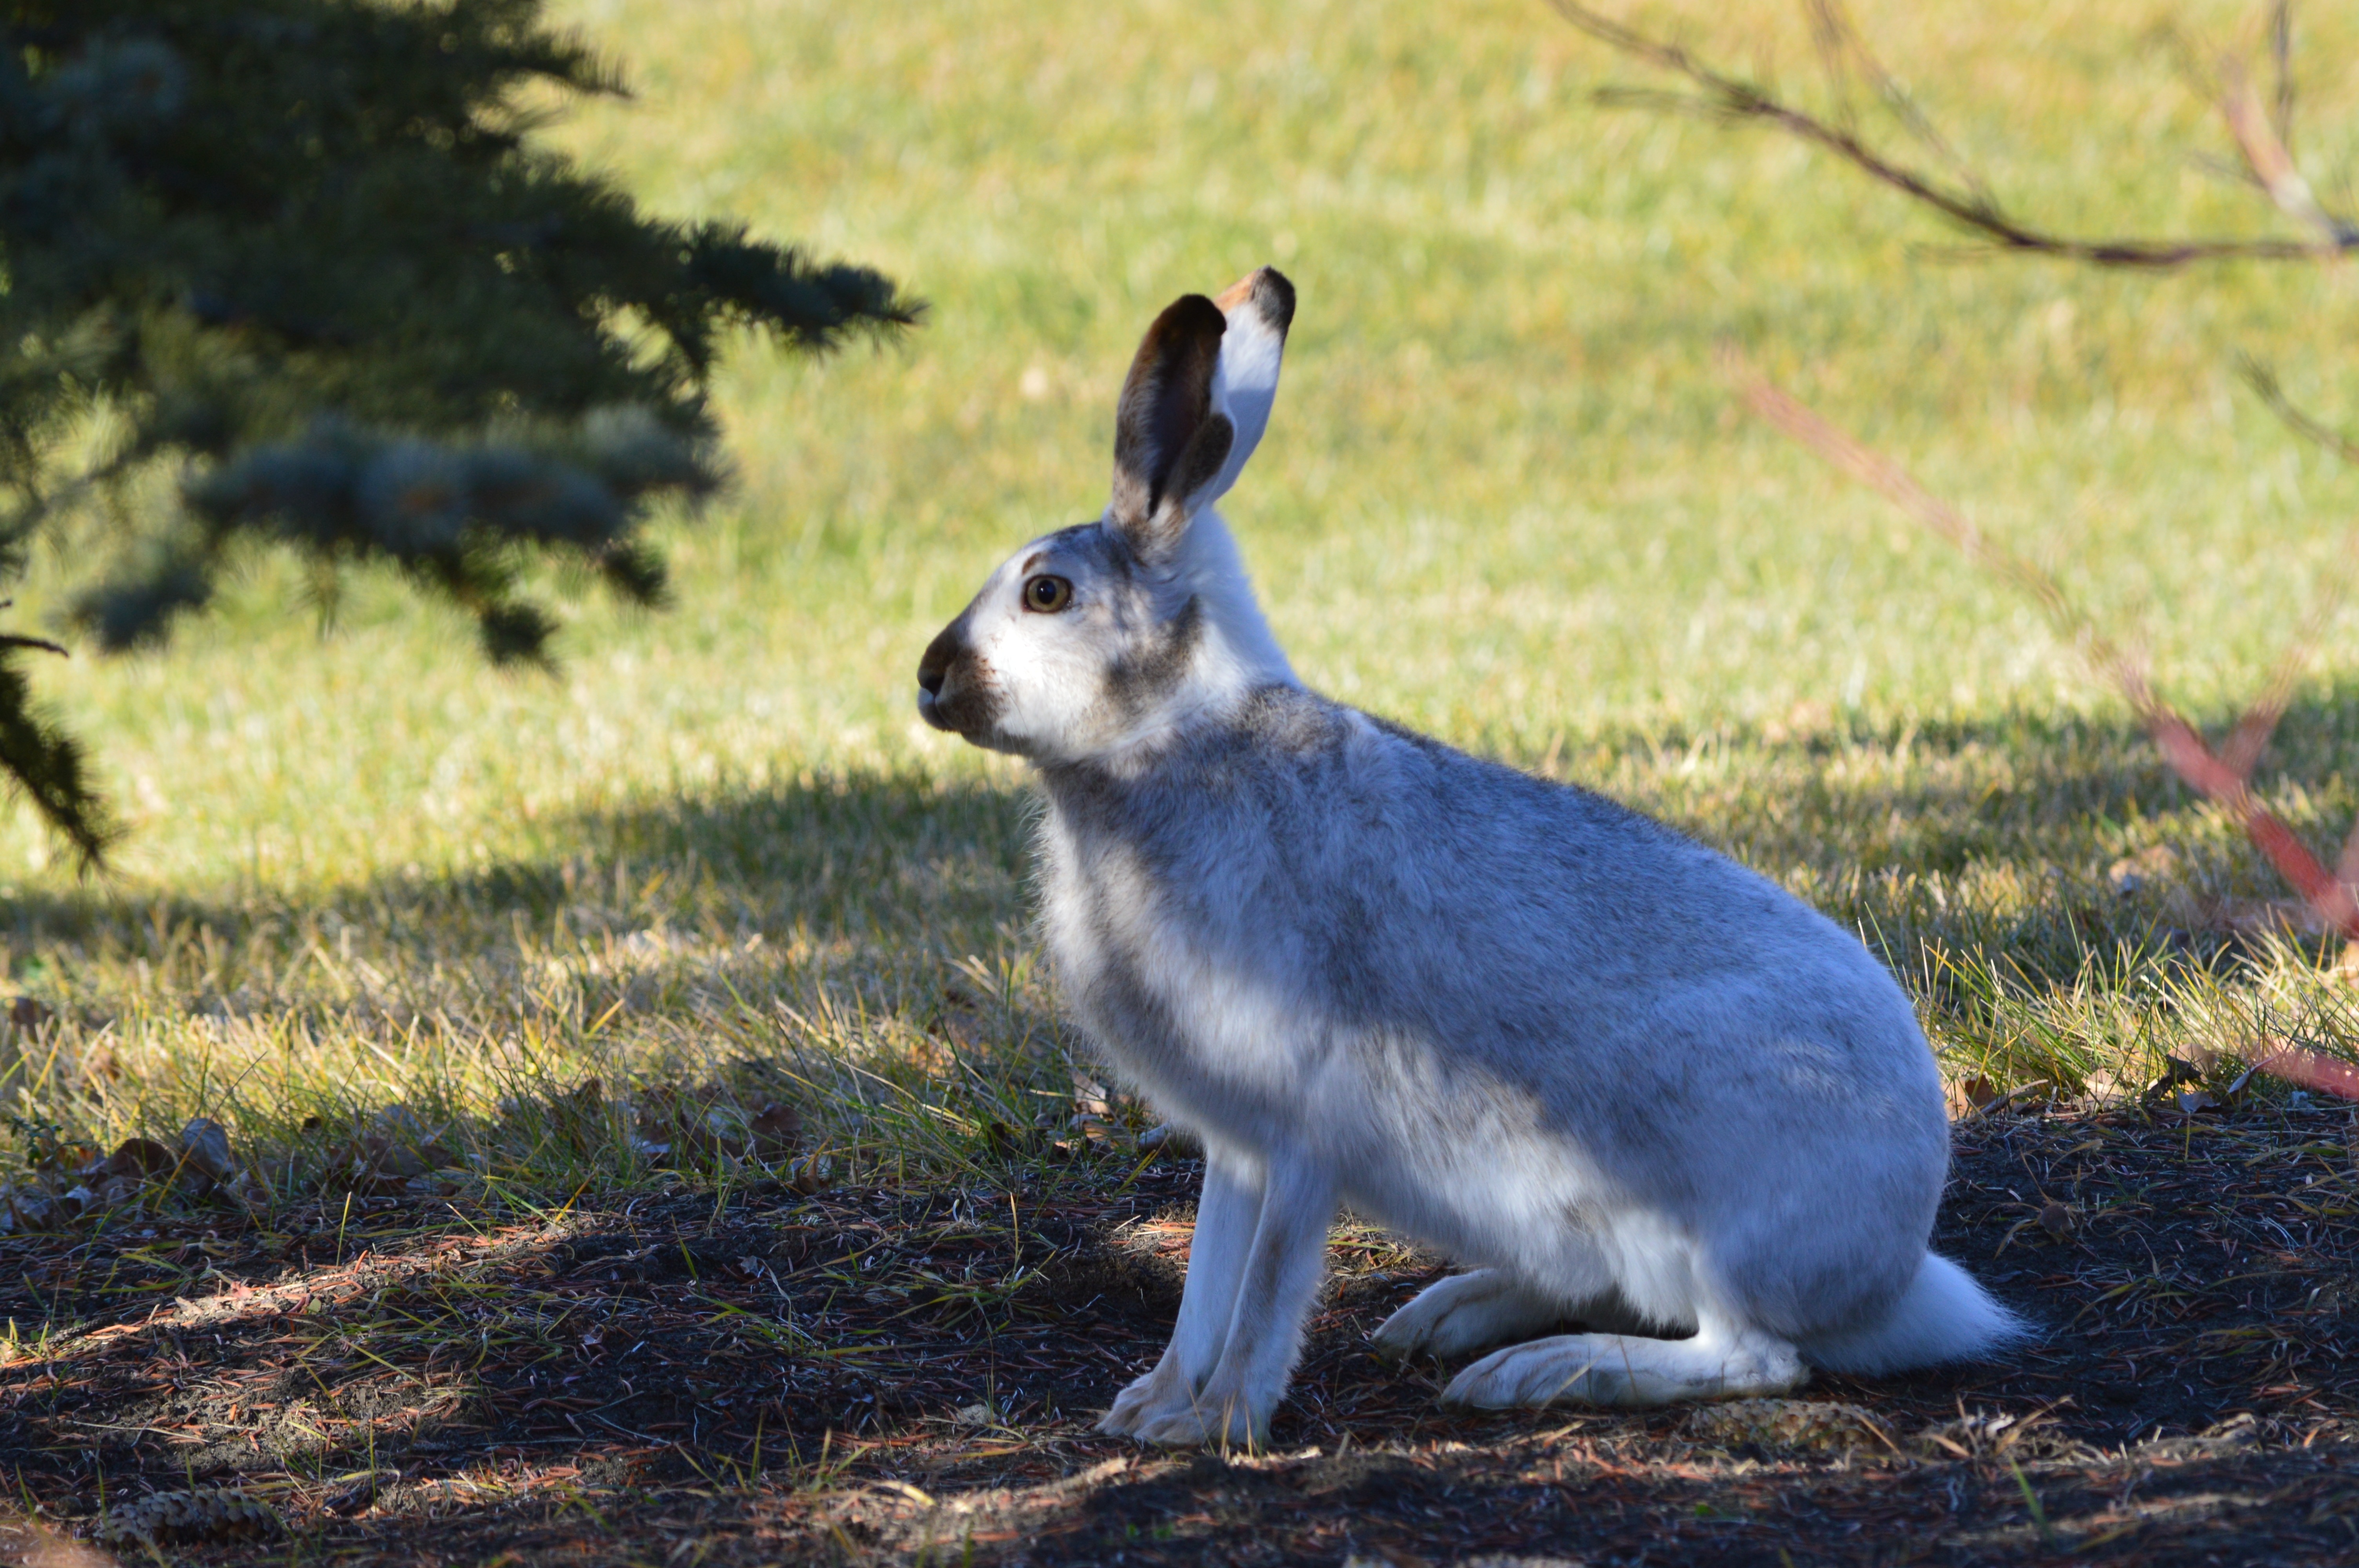
nature, grass, lawn, animal, wildlife, mammal, fauna, rabbit, kangaroo, hare, ears, vertebrate, easter, bunny, marsupial, domestic rabbit, macropodidae, rabits and hares